Glycoside hydrolase family 65

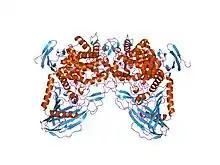
maltose phosphorylase from lactobacillus brevis

In molecular biology, glycoside hydrolase family 65 is a family of glycoside hydrolases.